Minardi PS03

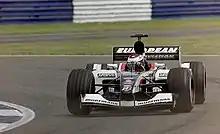
Jos Verstappen driving the PS03 at Silverstone

The 2003 season was largely challenging for Minardi. The PS03 secured no points all season and retired from 11 races, including Justin Wilson retiring from the first four races. He suffered from exhaustion and temporary paralysis in the neck during the 2003 Malaysian Grand Prix due to his HANS device coming loose and restricting arm movement inside the PS03 cockpit. Verstappen had a chance of scoring points at the rain soaked 2003 Brazilian Grand Prix, where a host of drivers including world champion Michael Schumacher retired, but retired on lap 31 due to a spin.